Natural methane on Mars

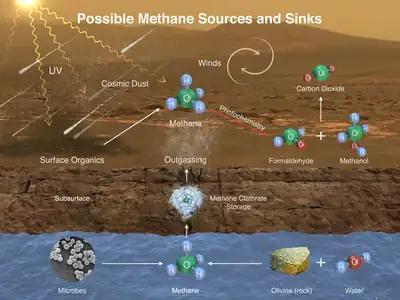
Possible methane sources and sinks on Mars.

Mars orbiters and rovers, as well as Earth-based telescopes, have used infrared spectroscopy to search for trace amounts of methane in Mars' atmosphere. Measurements of methane from 60 ppbv to under the detection limit (<0.05 ppbv) have been reported, but there is no scientific consensus on whether these observations genuinely corroborate the existence of methane on Mars.